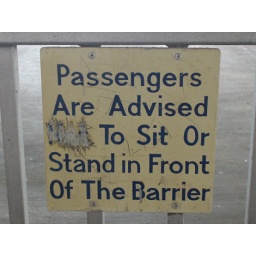
One of a series of hand lettered signs from the stands in the disused Luton bus garage.